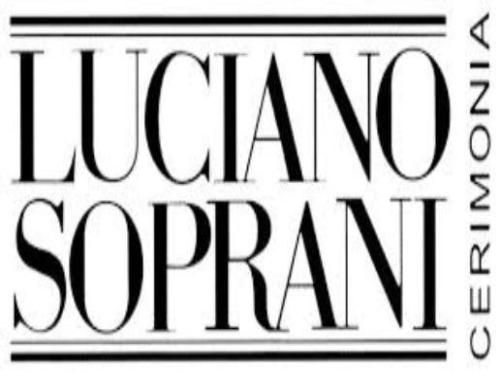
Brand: luciano soprani
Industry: Clothes